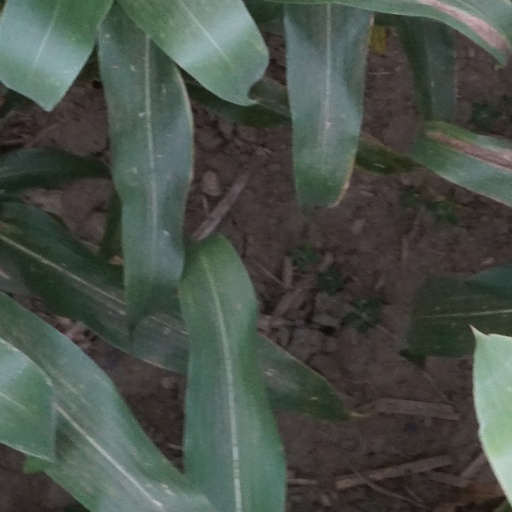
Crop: maize; corn